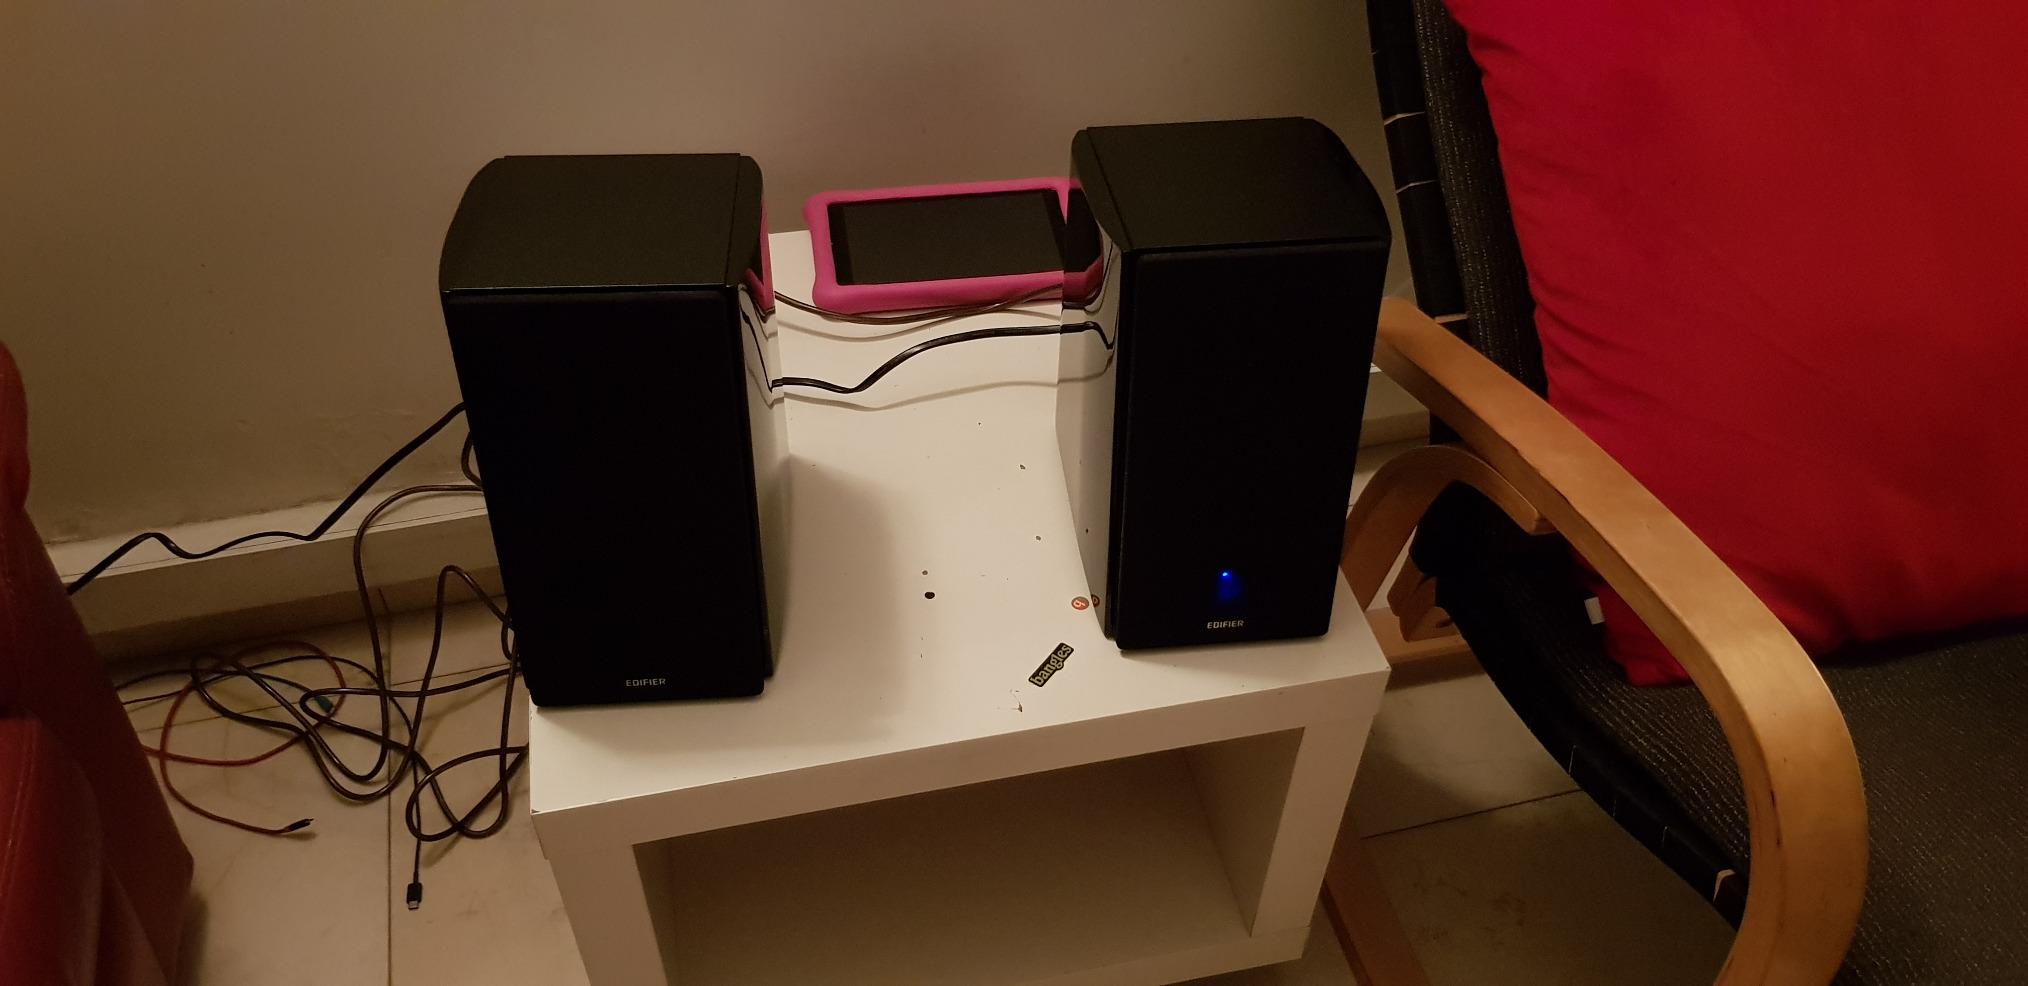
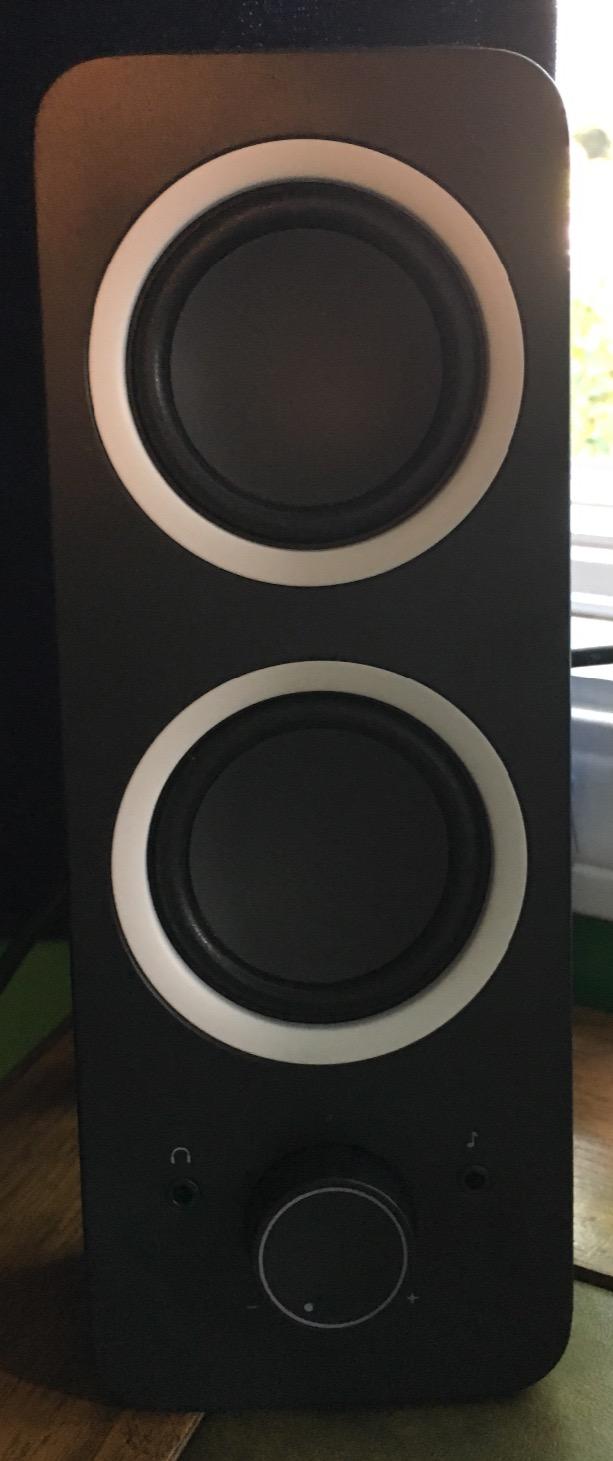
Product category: speaker
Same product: no